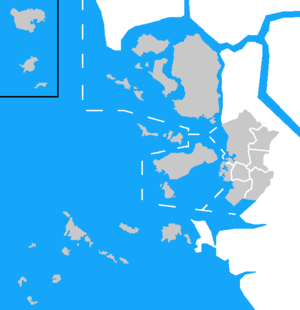
La zone économique franche d'Incheon est une zone franche en cours d'implantation à Incheon, une ville sud-coréenne située à quelque 50 kilomètres de la capitale Séoul.